Herman Nickerson Jr.

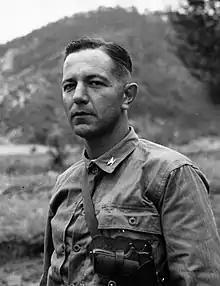
Nickerson as commanding officer, 7th Marines in Korea.

In April 1951, Nickerson succeeded Colonel Homer Litzenberg as commanding officer, 7th Marine Regiment and led it during the counteroffensive while his troops pushed north after the retreating KPA. The Chinese People's Volunteer Army (PVA) and KPA units launched their Spring Offensive on 22 April and the PVA first smashed through the Republic of Korea Army (ROKA) sector and attacked 7th Marine Regiment's positions. Nickerson and his regiment were forced to retreat and enemy penetrated behind the defense line. He led defense combats until mid-May, when 1st Marine Division under Major General Gerald C. Thomas launched a counteroffensive and inflicted heavy casualties on the Chinese and North Koreans forces.